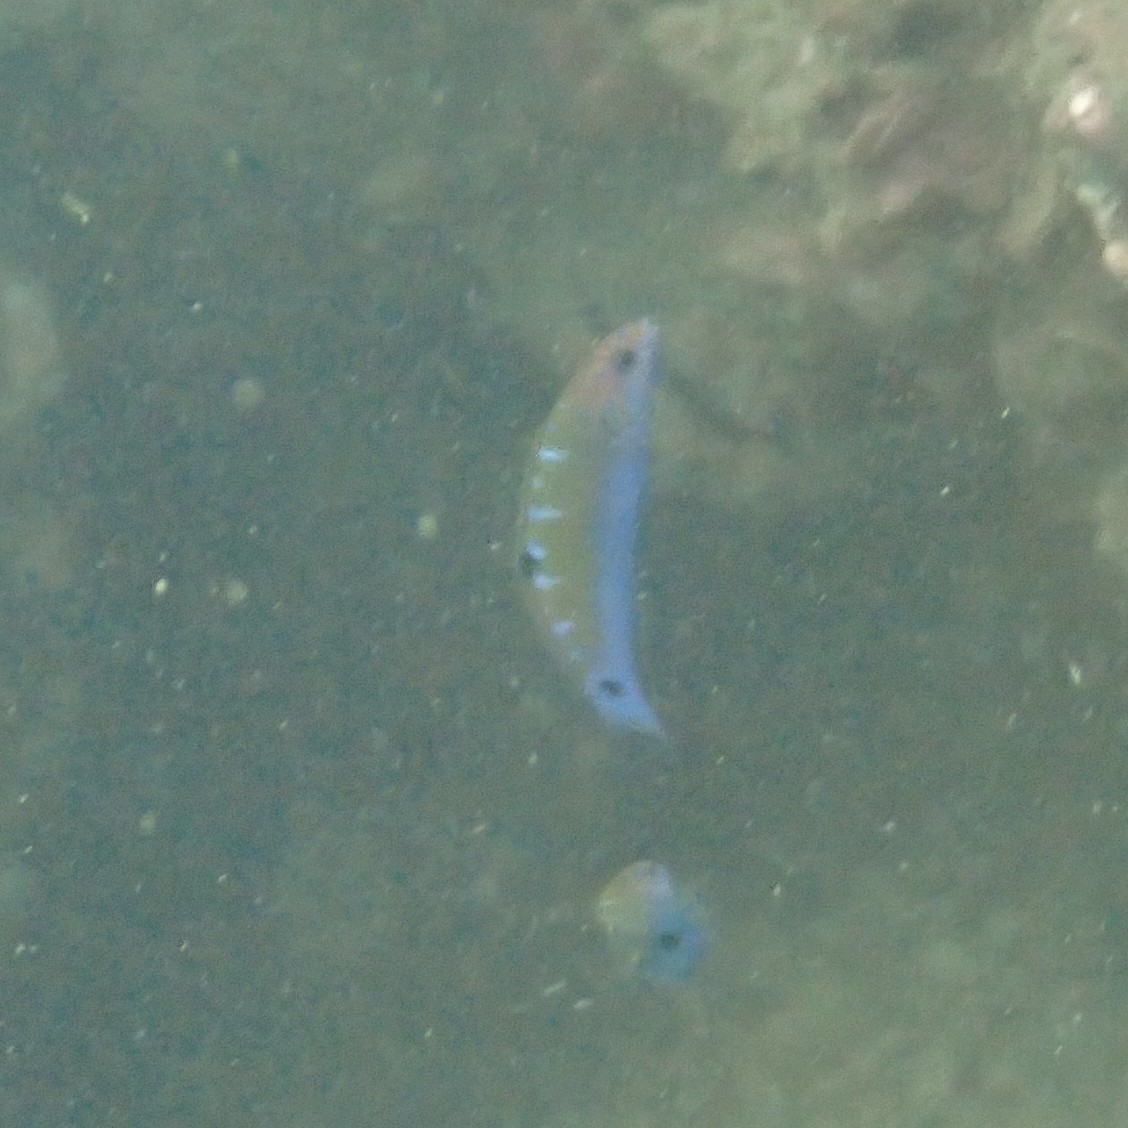
Thalassoma lunare (Moon Wrasse)